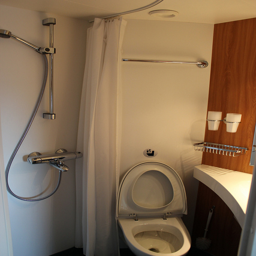
A bathroom that has a shower next to the toilet.
A white toilet sitting in bathroom next to a sink.
A bathroom with a handle, toilet, counter and a shower in it.
The toilet seat is raised up and the shower curtain is pushed aside.
A bathroom with a toilet and a shower in it.